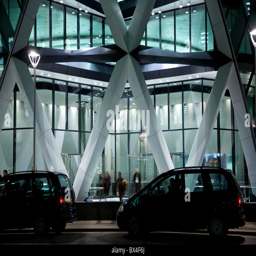
cars parked in front of an illuminated futuristic office building at night